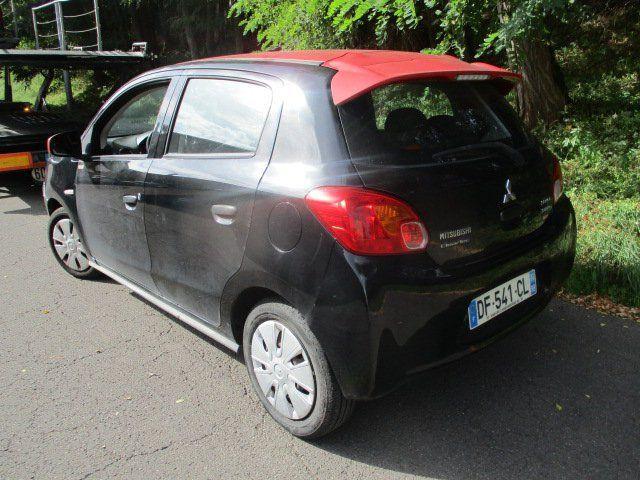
Aucun dommage détecté.
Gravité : aucun